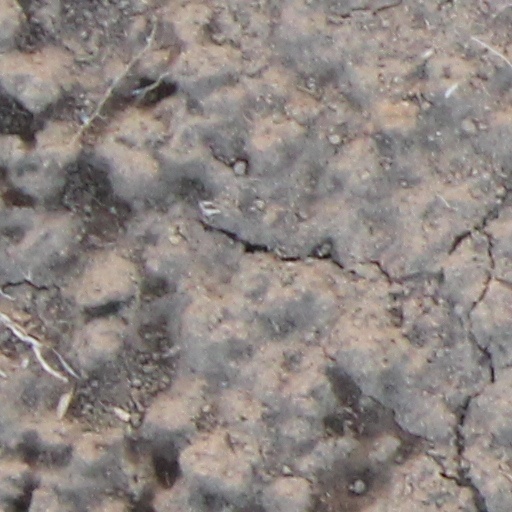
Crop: wheat